Apple II

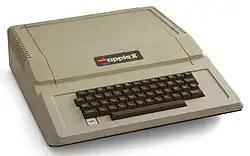
Apple II Plus

The Apple II Plus, introduced in June 1979, included the Applesoft BASIC programming language in ROM. This Microsoft-authored dialect of BASIC, which was previously available as an upgrade, supported floating-point arithmetic, and became the standard BASIC dialect on the Apple II series (though it ran at a noticeably slower speed than Steve Wozniak's Integer BASIC).